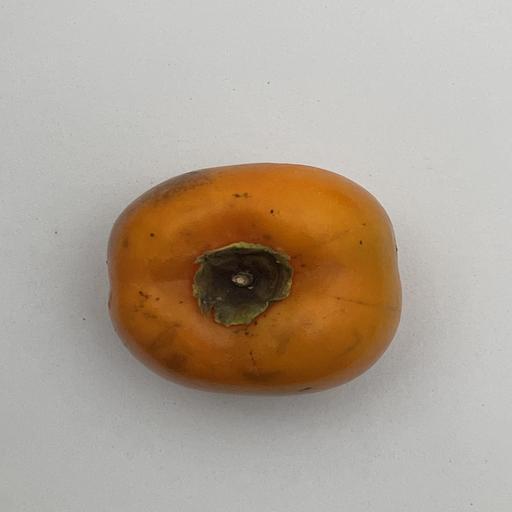
Crop type: Persimmon